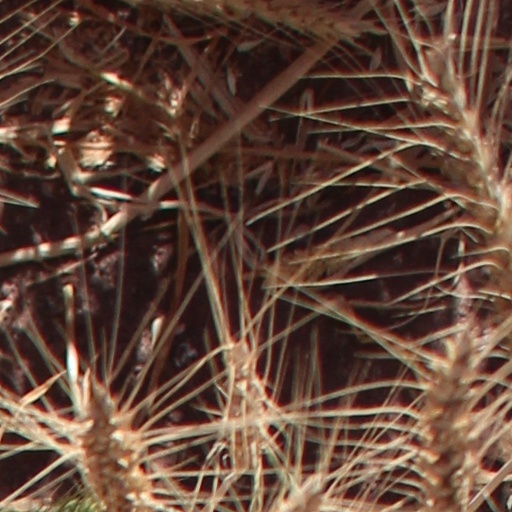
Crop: wheat